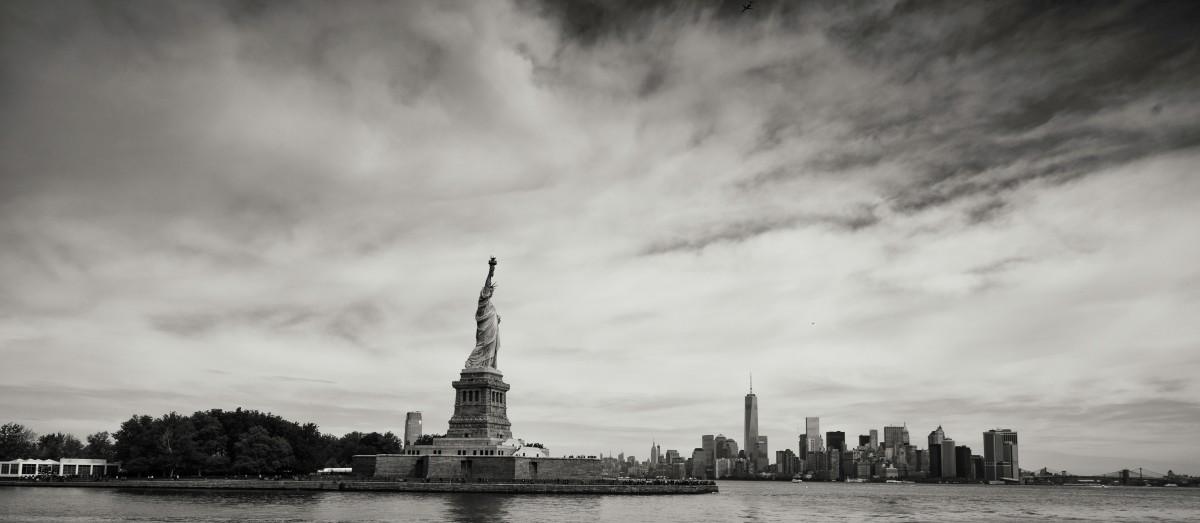
Tags: horizon, cloud, black and white, sky, skyline, morning, city, river, manhattan, cityscape, dusk, statue of liberty, tower, weather, ny, monochrome photography, atmospheric phenomenon